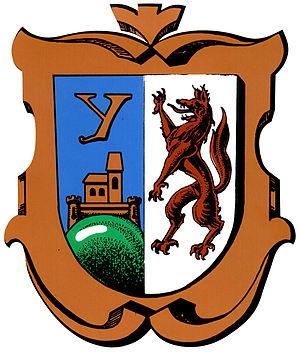
Böheimkirchen est une commune autrichienne du district de Sankt Pölten-Land en Basse-Autriche, située à environ 75 km à l'ouest de Vienne, la capitale.